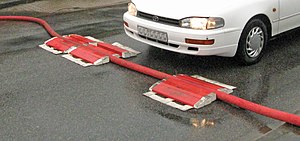
Brandslange / Billedgalleri
En brandslange er en slange, der bruges til at slukke brande med. Den kan kobles på en brandhane eller brandbil eller være fastmonteret i bygninger.